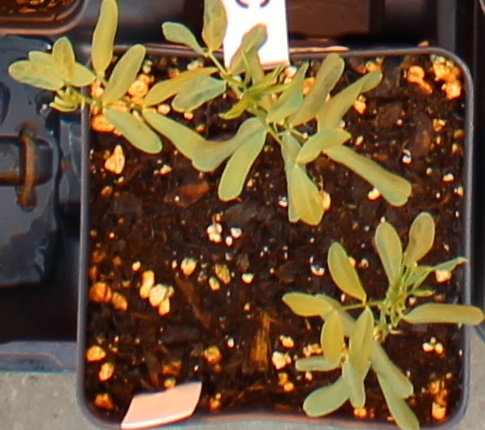
Label: Lentil